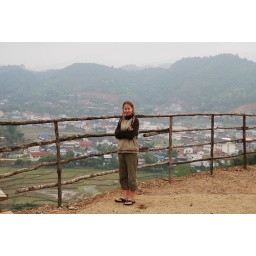
After a night sitting on plastic stools in the aisle of a crappy bus!! Sam Neua